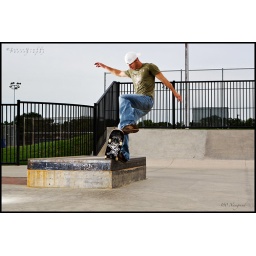
sb-24: bare left of box 430ex on the ground near the end of box